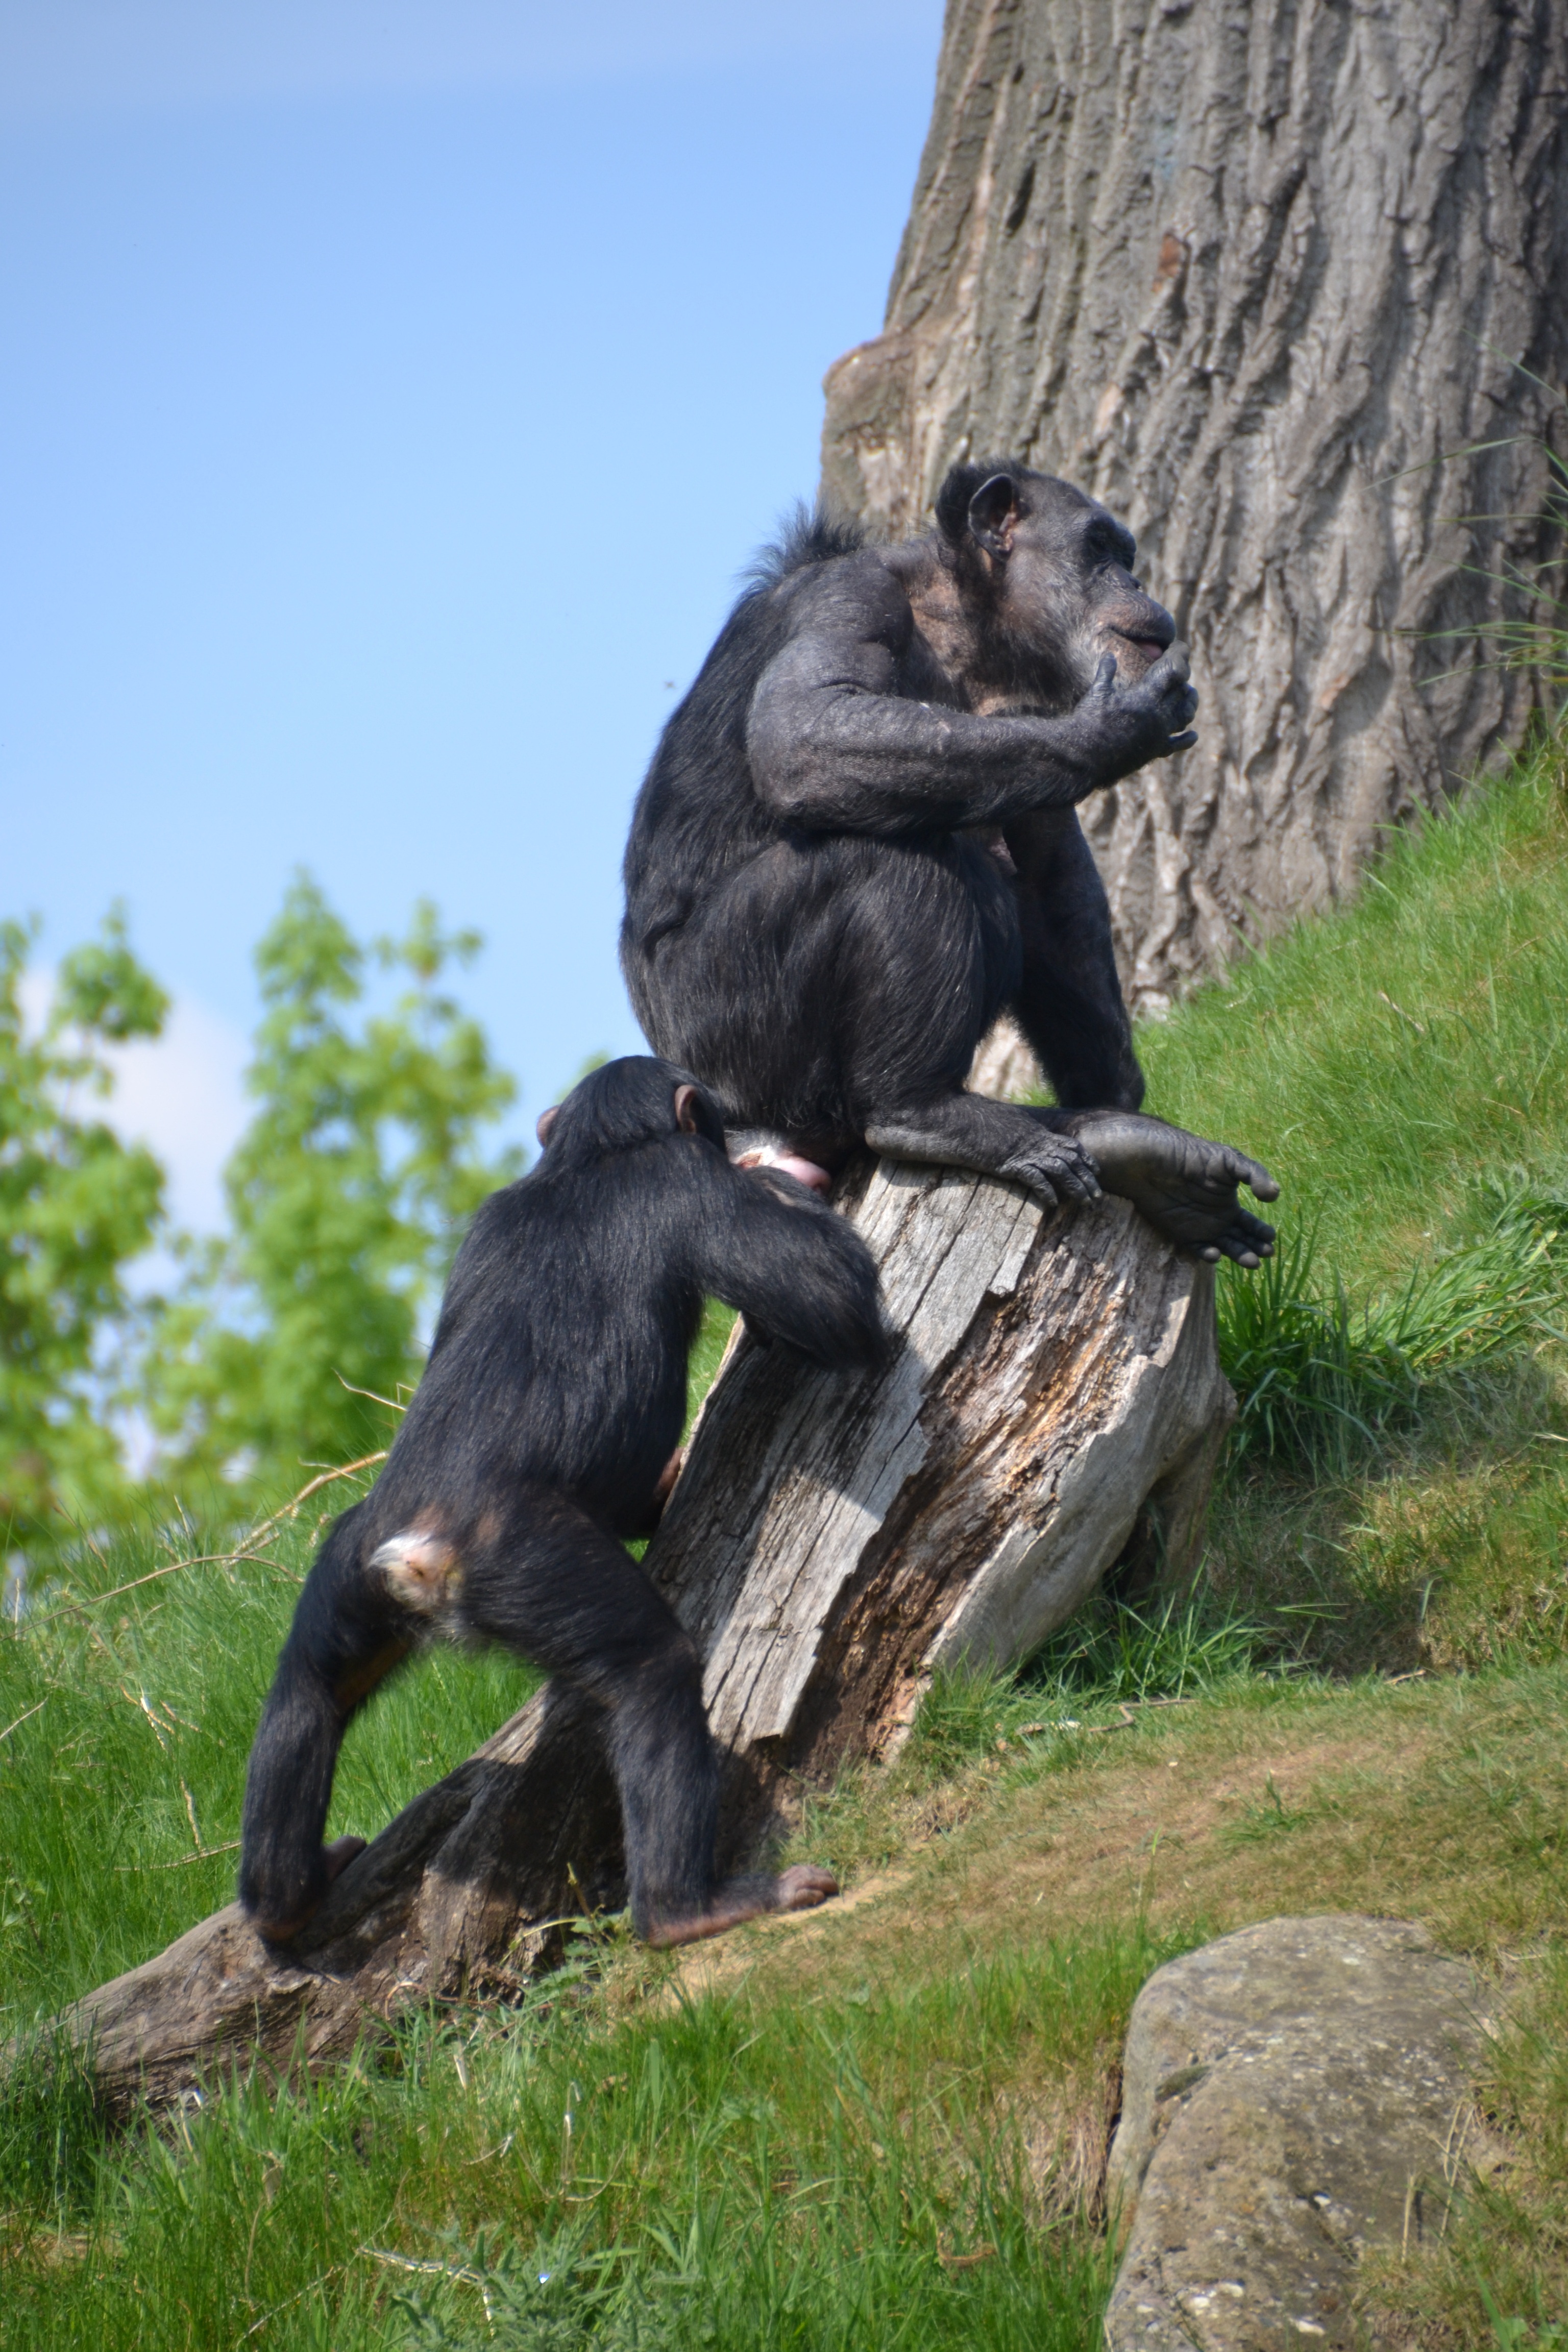
wildlife, zoo, mammal, monkey, fauna, primate, chimpanzee, apes, western gorilla, outdoor recreation, great ape, common chimpanzee